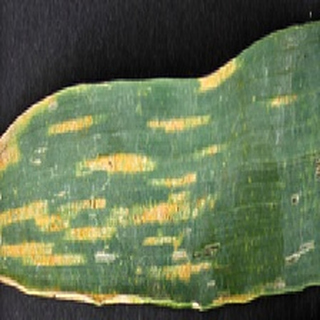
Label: wheat_yellow_rust